History of Somalia (1991–2006)

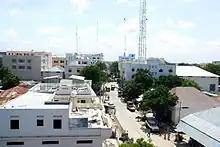
Bakaara Market in the heart of Mogadishu. In the absence of government regulation, Somali marketplaces have thrived.

Rival producers of Somali shillings emerged after 1991. These included the Na shilling, which failed to gain widespread acceptance, and the Balweyn I and II, which were forgeries of pre-1991 bank notes. A competition for seigniorage drove the value of the money down to about $0.04 per SoSh (1000) note, approximately the commodity cost. Consumers have refused to accept bills larger than the 1991 denominations, which has helped stop the devaluation from spiraling further. The pre-1991 notes and the subsequent forgeries are treated as the same currency. It takes large bundles to make cash purchases.